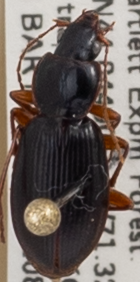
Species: Synuchus impunctatus
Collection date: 2021-08-25
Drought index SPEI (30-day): -0.386
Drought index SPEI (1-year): -0.944
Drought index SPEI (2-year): -0.54